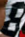
Number: 8